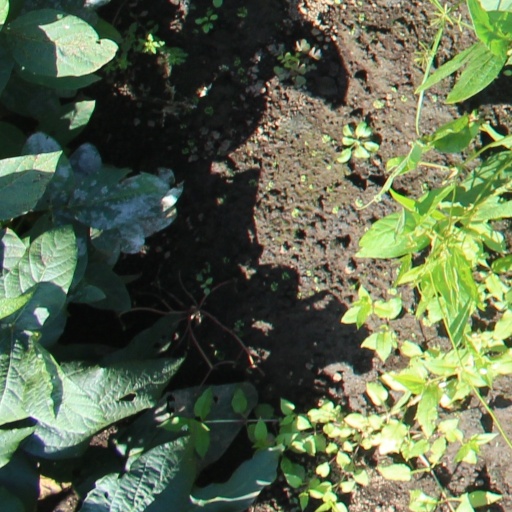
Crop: soybean